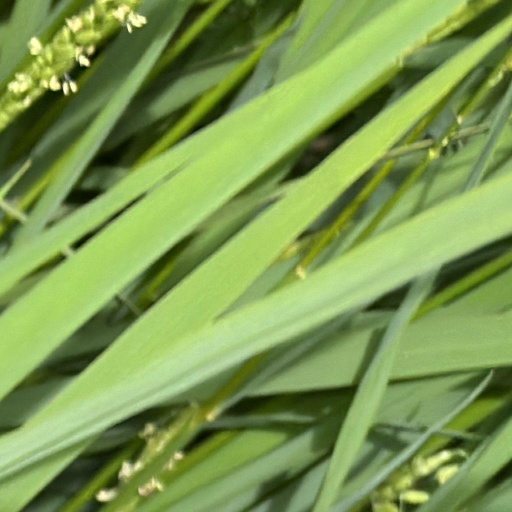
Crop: rice